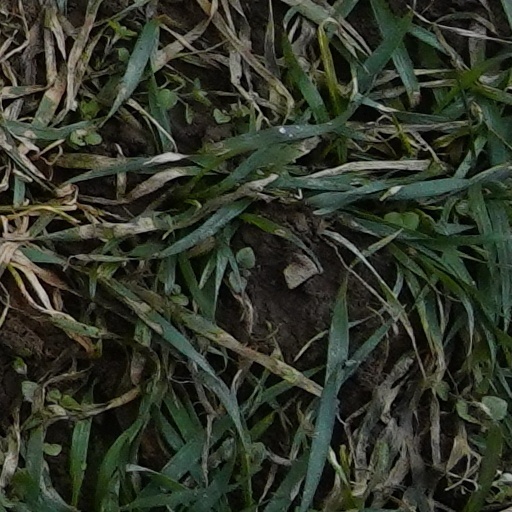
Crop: wheat